Brograve Mill

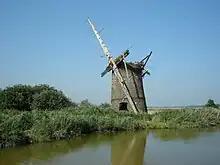
Brograve Mill as it looks today

Brograve Mill is a windpump located on Brograve level in the parish of Sea Palling within the Norfolk Broads National Park, United Kingdom. It can be found at and is approximately 1 mile north of Horsey Mere. The mill is a Grade II listed building.